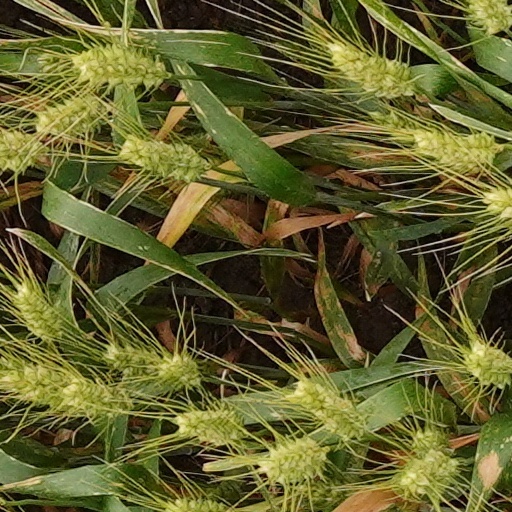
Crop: wheat